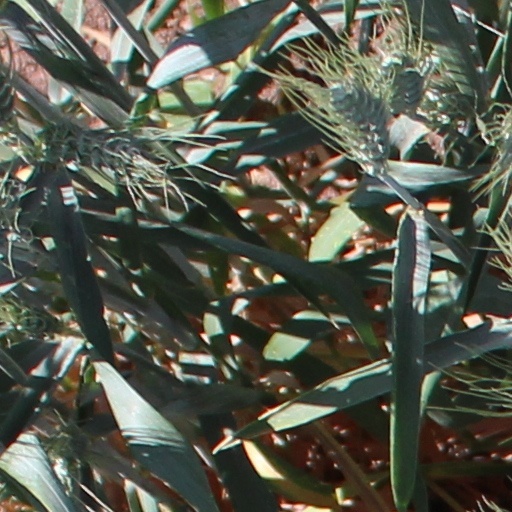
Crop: wheat